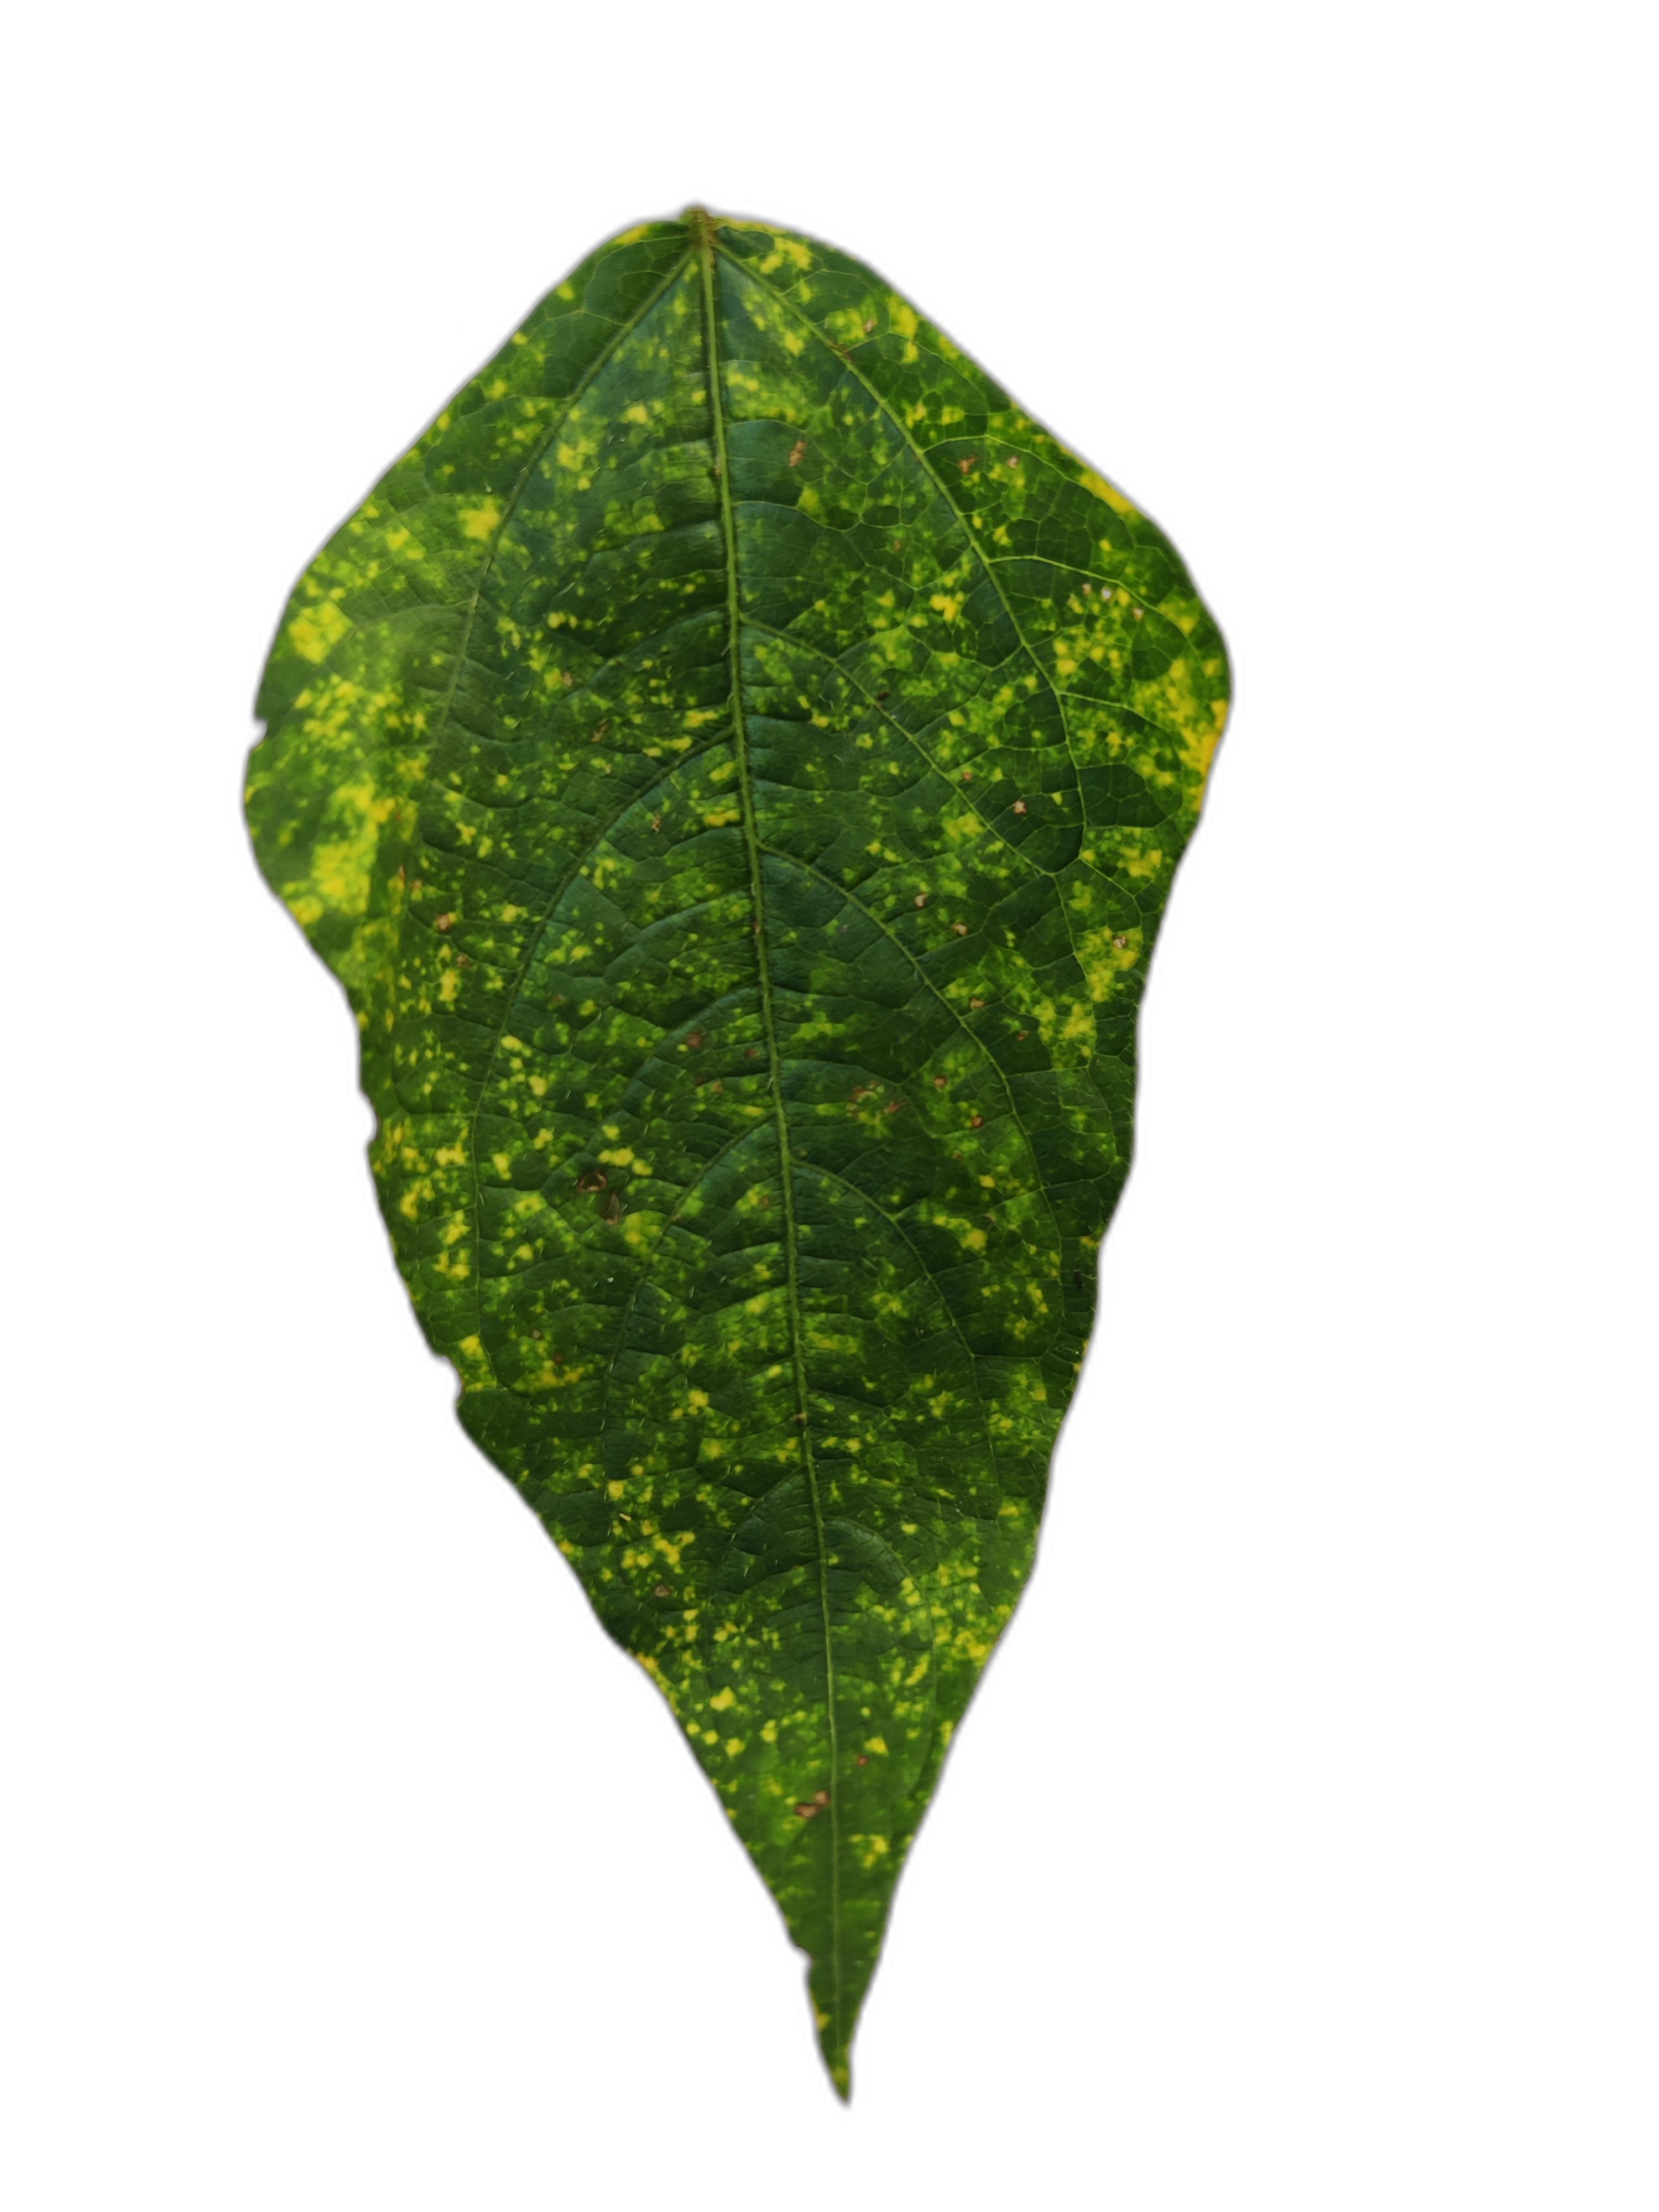
Label: Yellow Mosaic